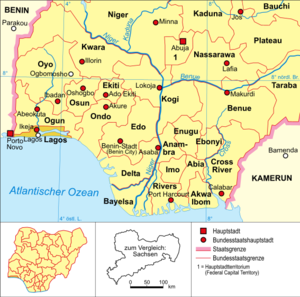
Lagos (delstat)
Lagos (delstat)
Lagos er en delstat ved kysten i den sydvestlige del af Nigeria. Den blev oprettet i 1967 og er den arealmæssigt mindste, men befolkningsmæssigt næststørste og den tættest befolkede delstat i landet. Hovedstaden er Ikeja, men den domineres helt af storbyområdet Lagos.